August Friedrich Wilhelm Sack

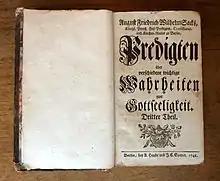
"10 Predigten über verschiedene wichtige Wahrheiten zur Gottseeligkeit, Dritter Theil", 1748

August Friedrich Wilhelm Sack was born at Harzgerode in the Principality of Anhalt-Harzgerode on 4 February 1703, the eldest son of the mayor of the town. In 1722–1724 he studied at Frankfort-on-the-Oder. The next two years he passed as tutor in the family of a French preacher at Stettin. Then he studied in Holland. Here he became acquainted with the chief theologians of Arminianism, from which his own views took a permanent colouring. From 1728 to 1731 he was teacher to a young prince in the neighbourhood of Magdeburg. In 1731 he began to preach in Magdeburg, and rapidly rose in esteem and in office.